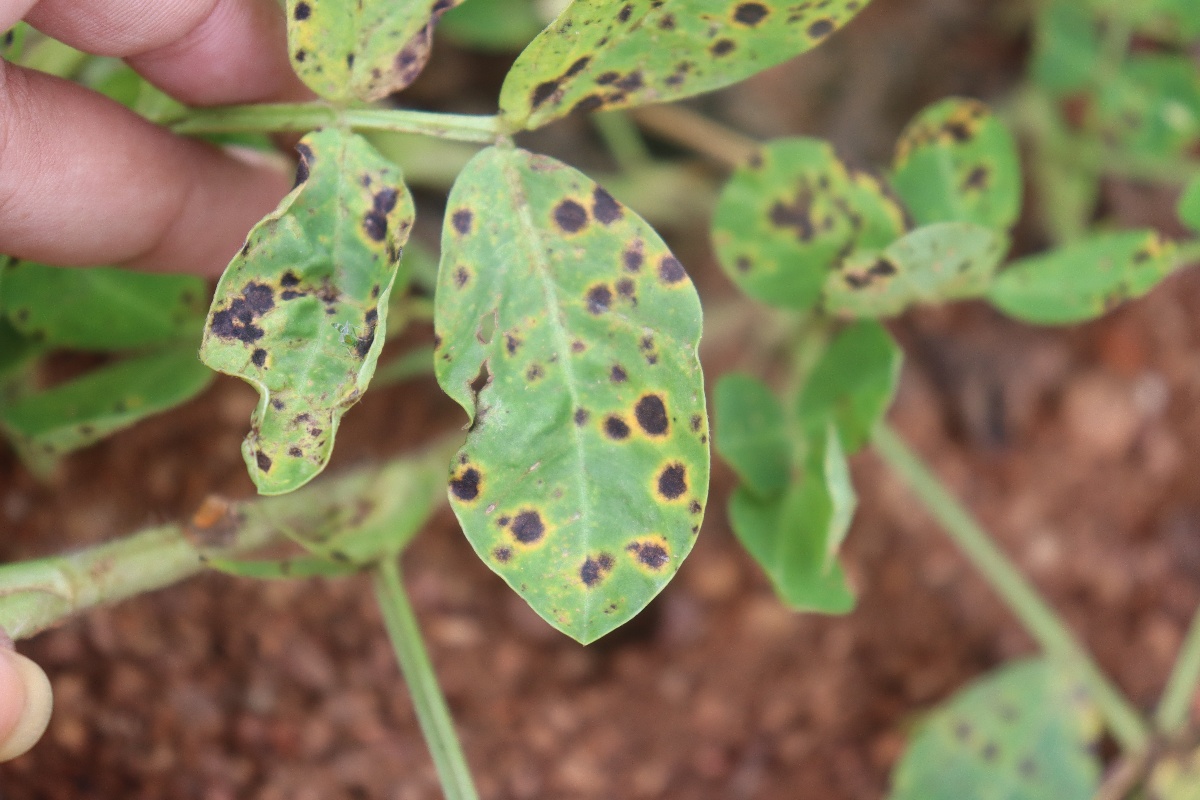
Label: late leaf spot